Convoy PQ 18

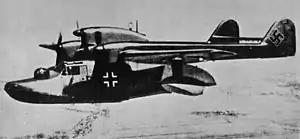

The "Luftwaffe" believed that the scattering of Convoy PQ 17 was caused by its attacks and looked forward to another success. The crews of "Luftflotte" 5 made exaggerated claims of ships sunk, including a cruiser and the anti-shipping units devised a new tactic called "Goldene Zange" (Golden Comb). Ju 88 bombers were to divert the defenders with medium and dive bombing attacks as the torpedo-bombers approached out of the twilight, flying in line abreast from the bow quarter at wave-top height to evade radar, the convoy being silhouetted against the lighter sky, then dropping their torpedoes in a salvo. When "B-Dienst" discovered that an aircraft carrier would accompany the next convoy, "Reichsmarschall" Hermann Göring gave orders for a maximum effort against it; aircrew were told that the destruction of the convoy was the best way to help the German army at Stalingrad and Caucasus in southern Russia.